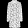
Label: Dress